Cooktown Cemetery

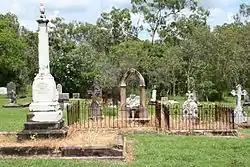
Cooktown Cemetery, 2010

Cooktown Cemetery is a heritage-listed cemetery at Charlotte Street, Cooktown, Shire of Cook, Queensland, Australia. It was built from 1874 to 1920. It was added to the Queensland Heritage Register on 8 April 1997.